GPA Gaelic Team of the Year

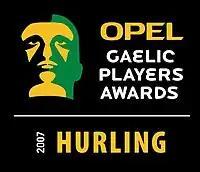
GPA Hurling Team of the Year Logo

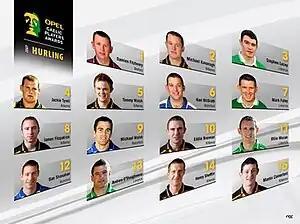
Opel GPA Hurling Team of the Year 2007

Brian Codd (Wexford), Paul Curran Evan Costello (Laois), Tommy Walsh (Kilkenny), Michael Walsh (Waterford), Mike Whyte (Offaly), Michael Fennelly (Kilkenny), Brendan Maher (Tipperary), Andy Kennedy (Limerick), Sean Cleary (Offaly), Lar Corbett (Tipperary), Eoin Kelly (Tipperary), Gearoid Burke (Laois), Aodan Keally (Offaly), Barry O'Dowd(Roscommon)